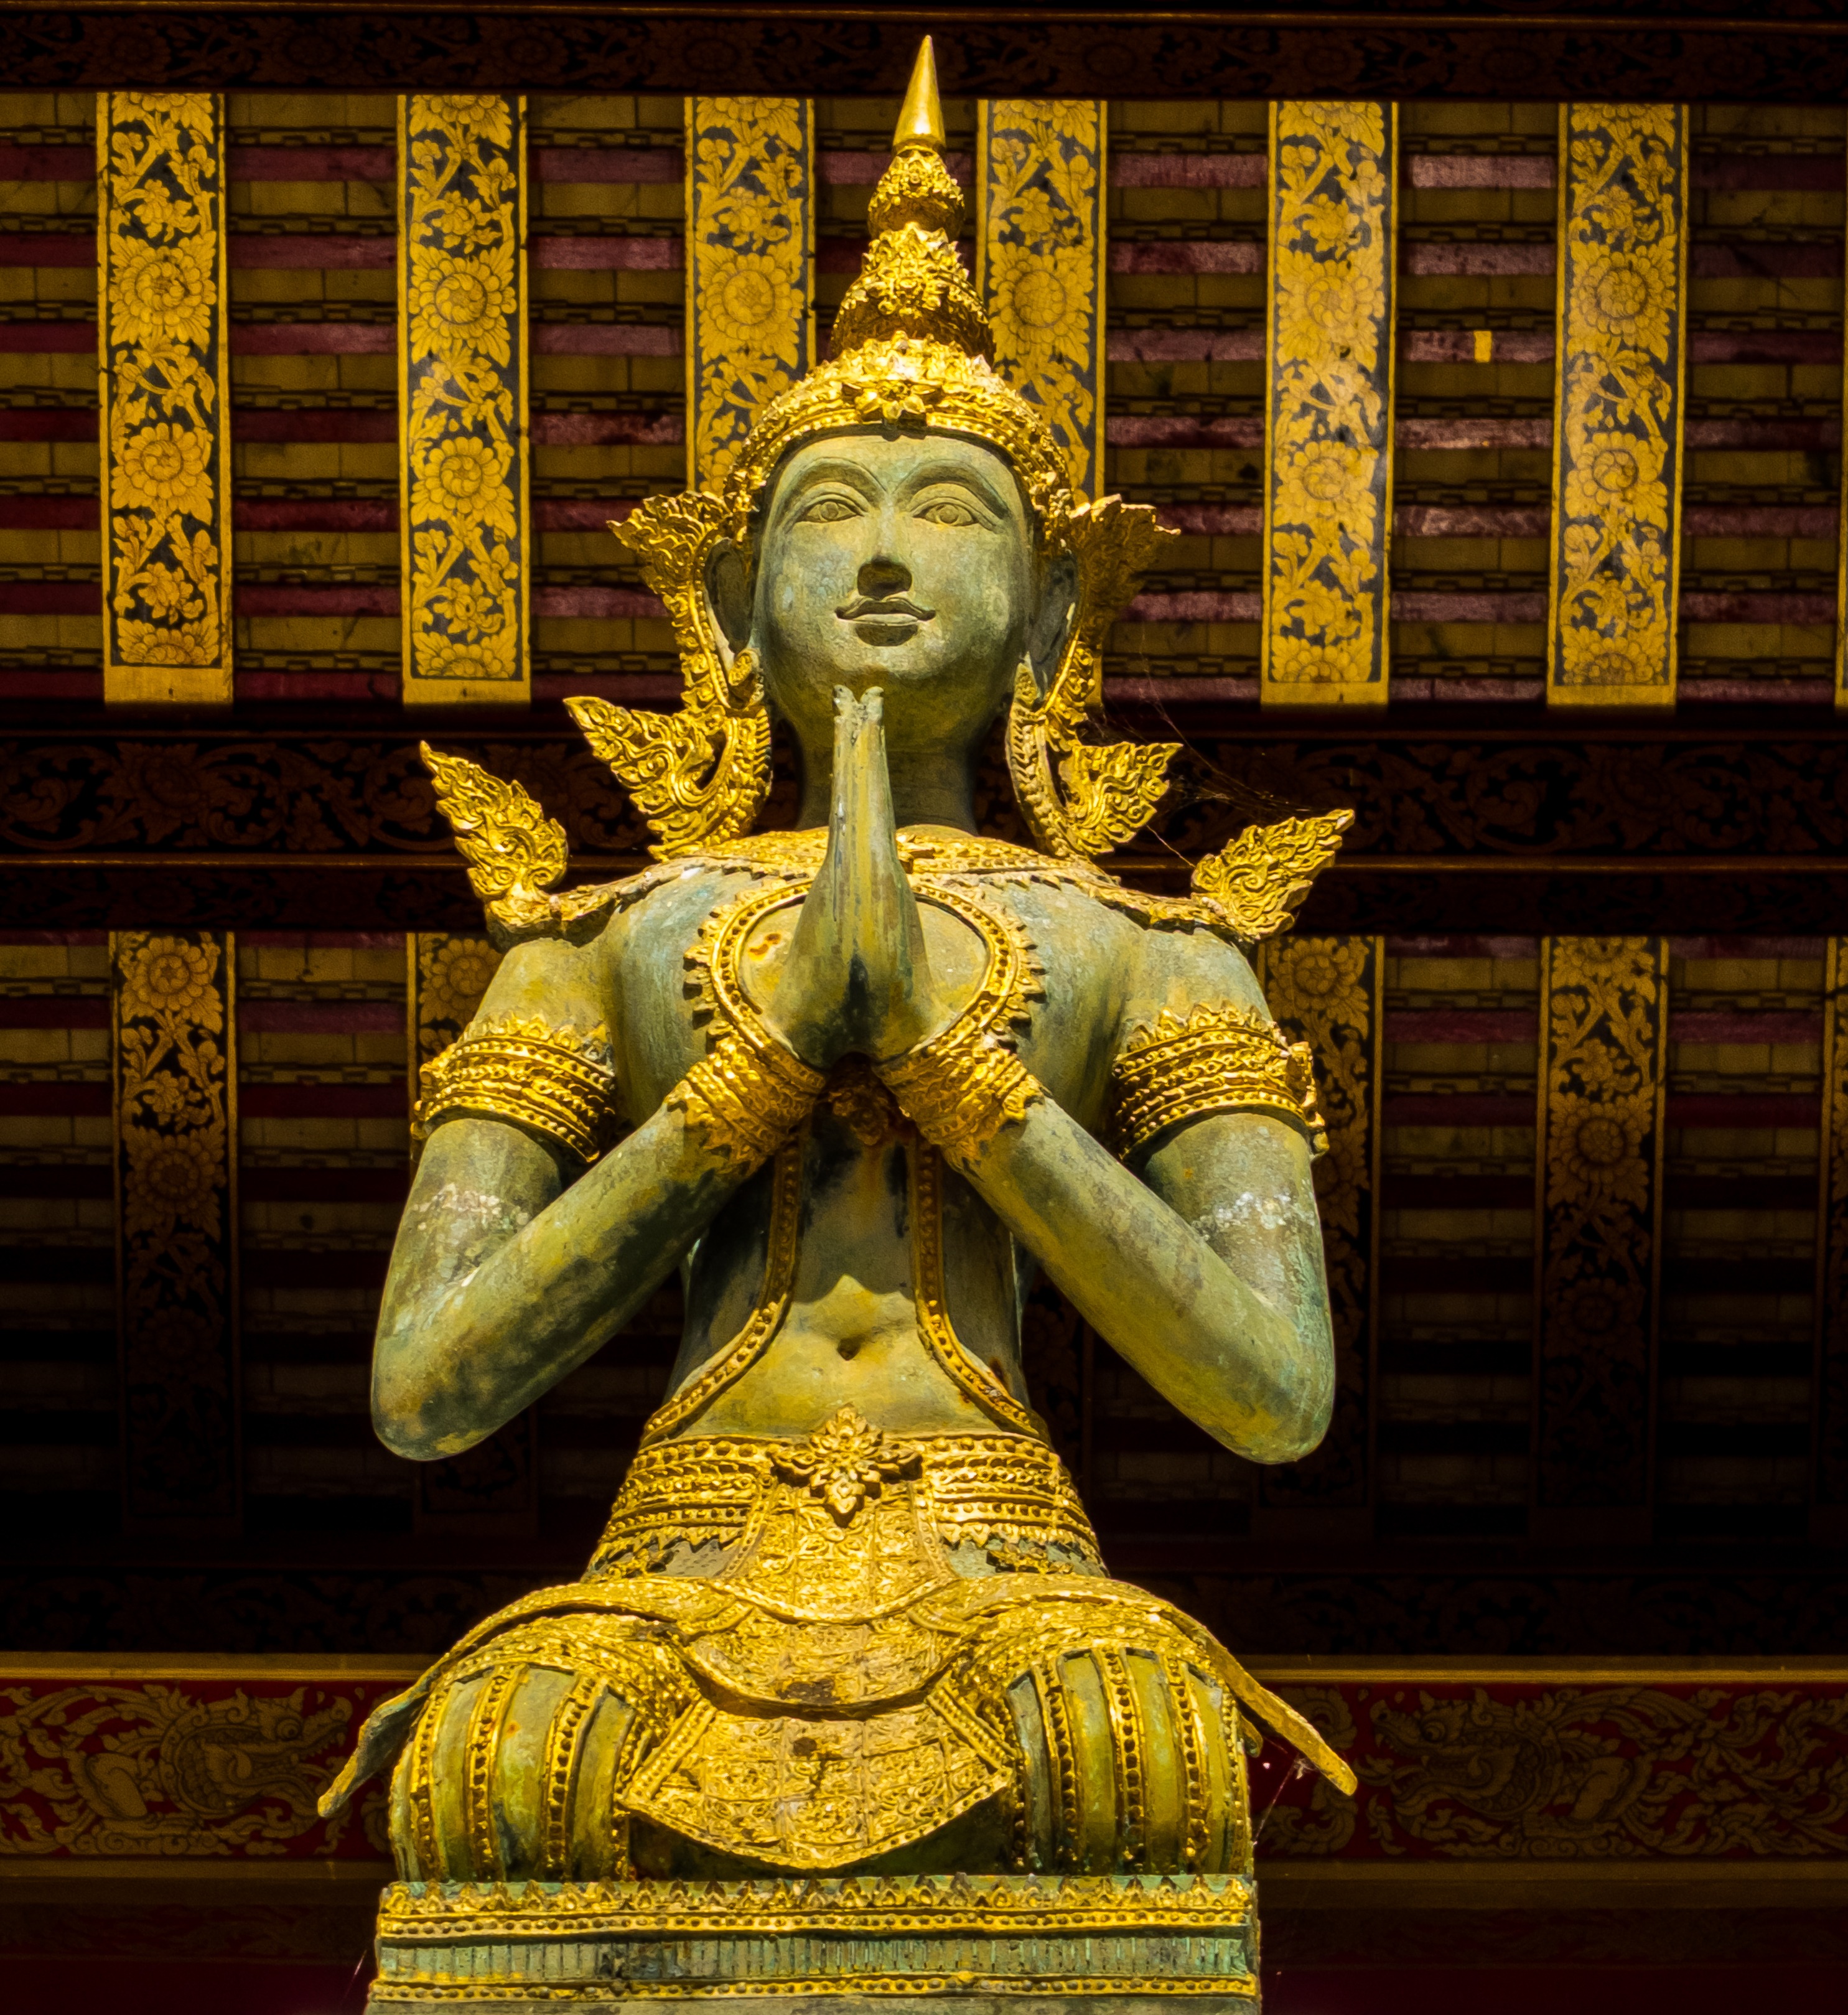
monument, statue, religion, place of worship, pray, sculpture, art, temple, deity, carving, mythology, temple complex, hindu temple, fictional character, north thailand, gautama buddha, ancient history